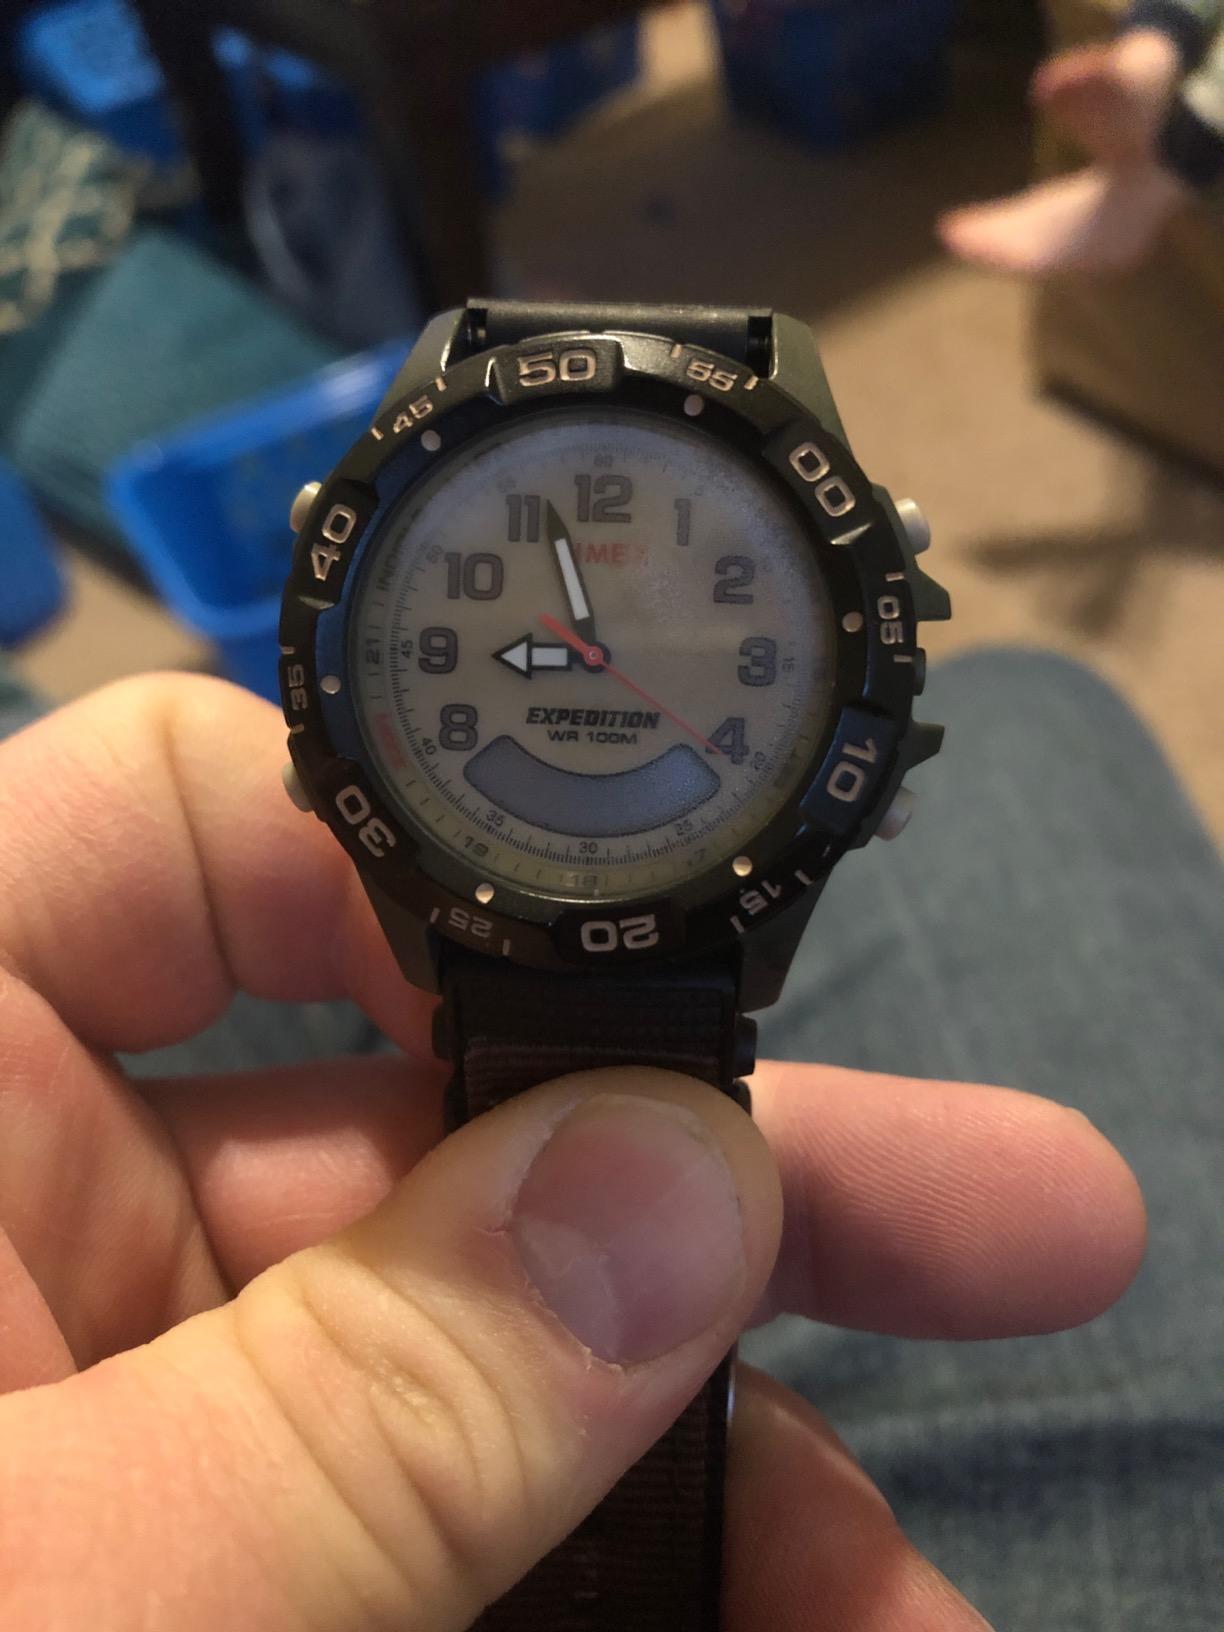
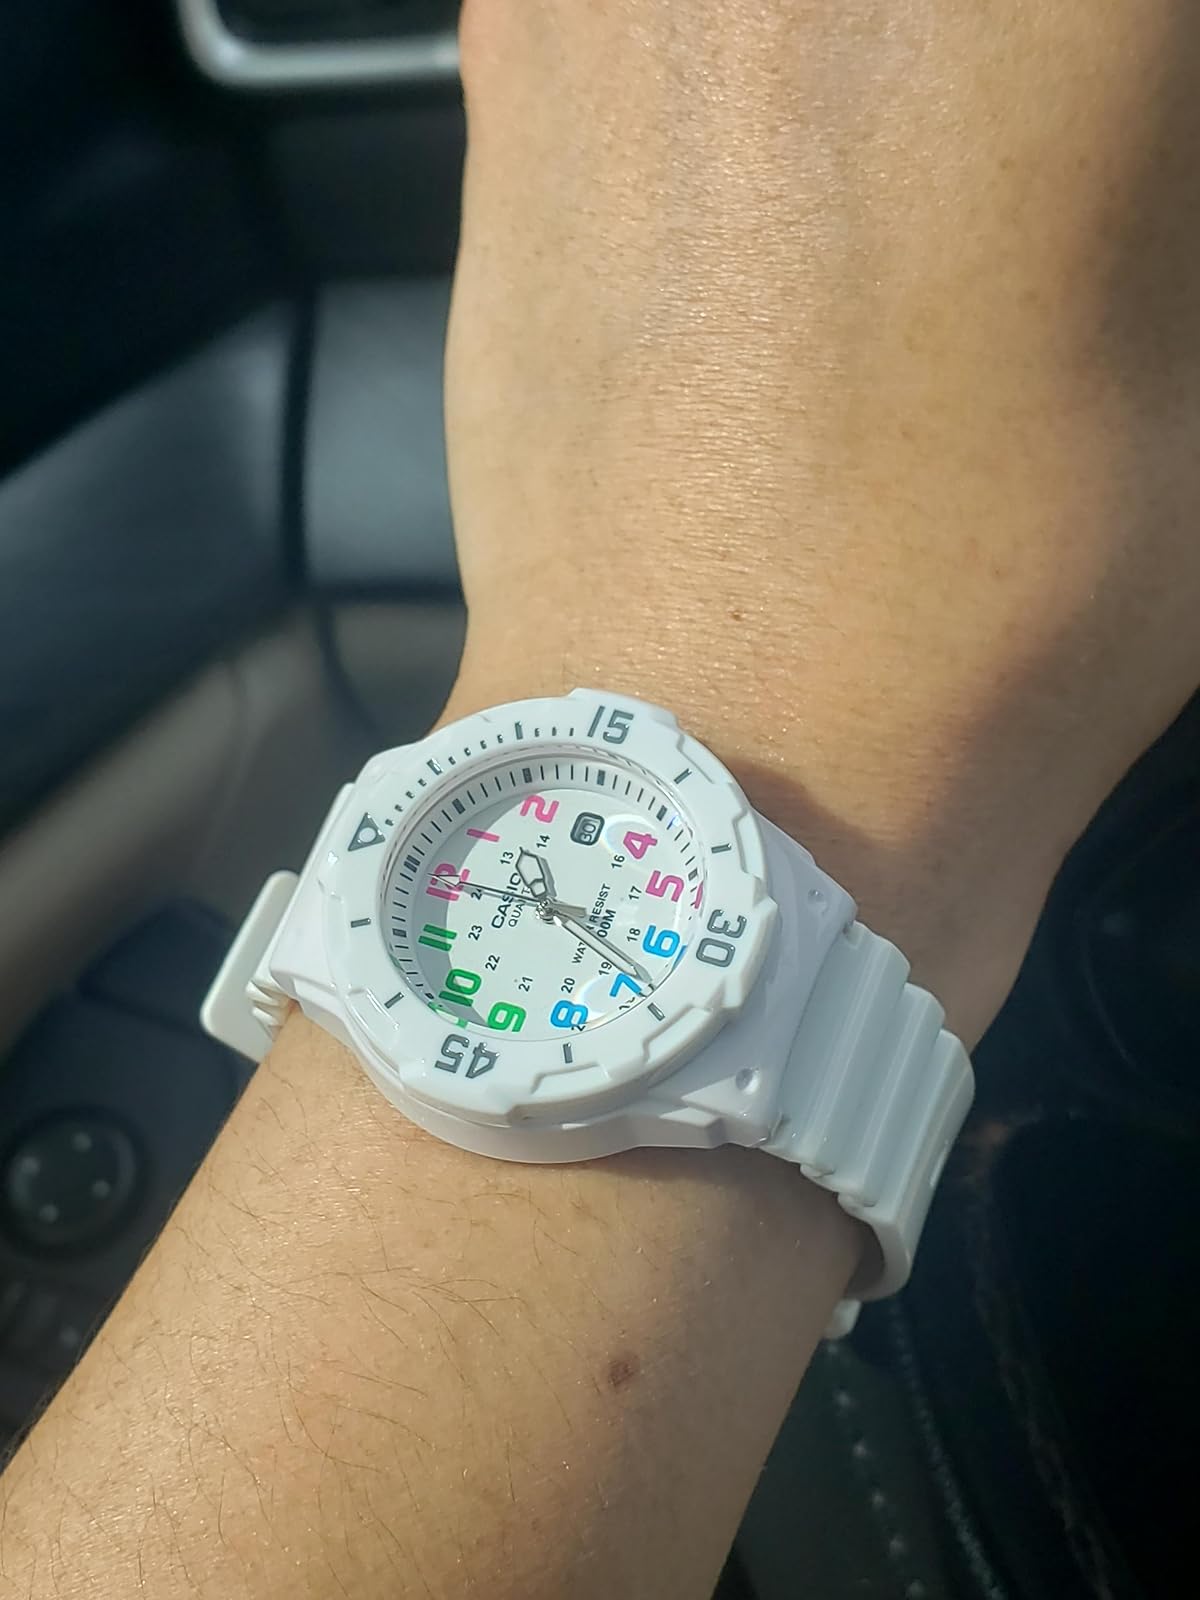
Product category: accessories_watch
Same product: no